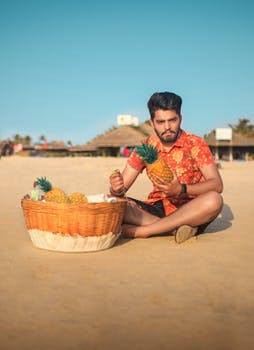
Label: No Watermark